Maesteg (Ewenny Road) railway station

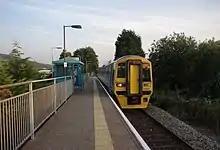
158831 operating an Arriva Trains Wales service from to

Passenger services were restored to the Maesteg Line in 1992 by British Rail and Mid Glamorgan County Council. The station opened on 26 October 1992, slightly later than planned along with . Both stations were brand new additions and did not replace a station previously in existence prior to the 1970 passenger service withdrawal. The platform was lengthened in 2008 to allow four-car trains to operate busier services. This was funded by the Welsh Government and the European Union.